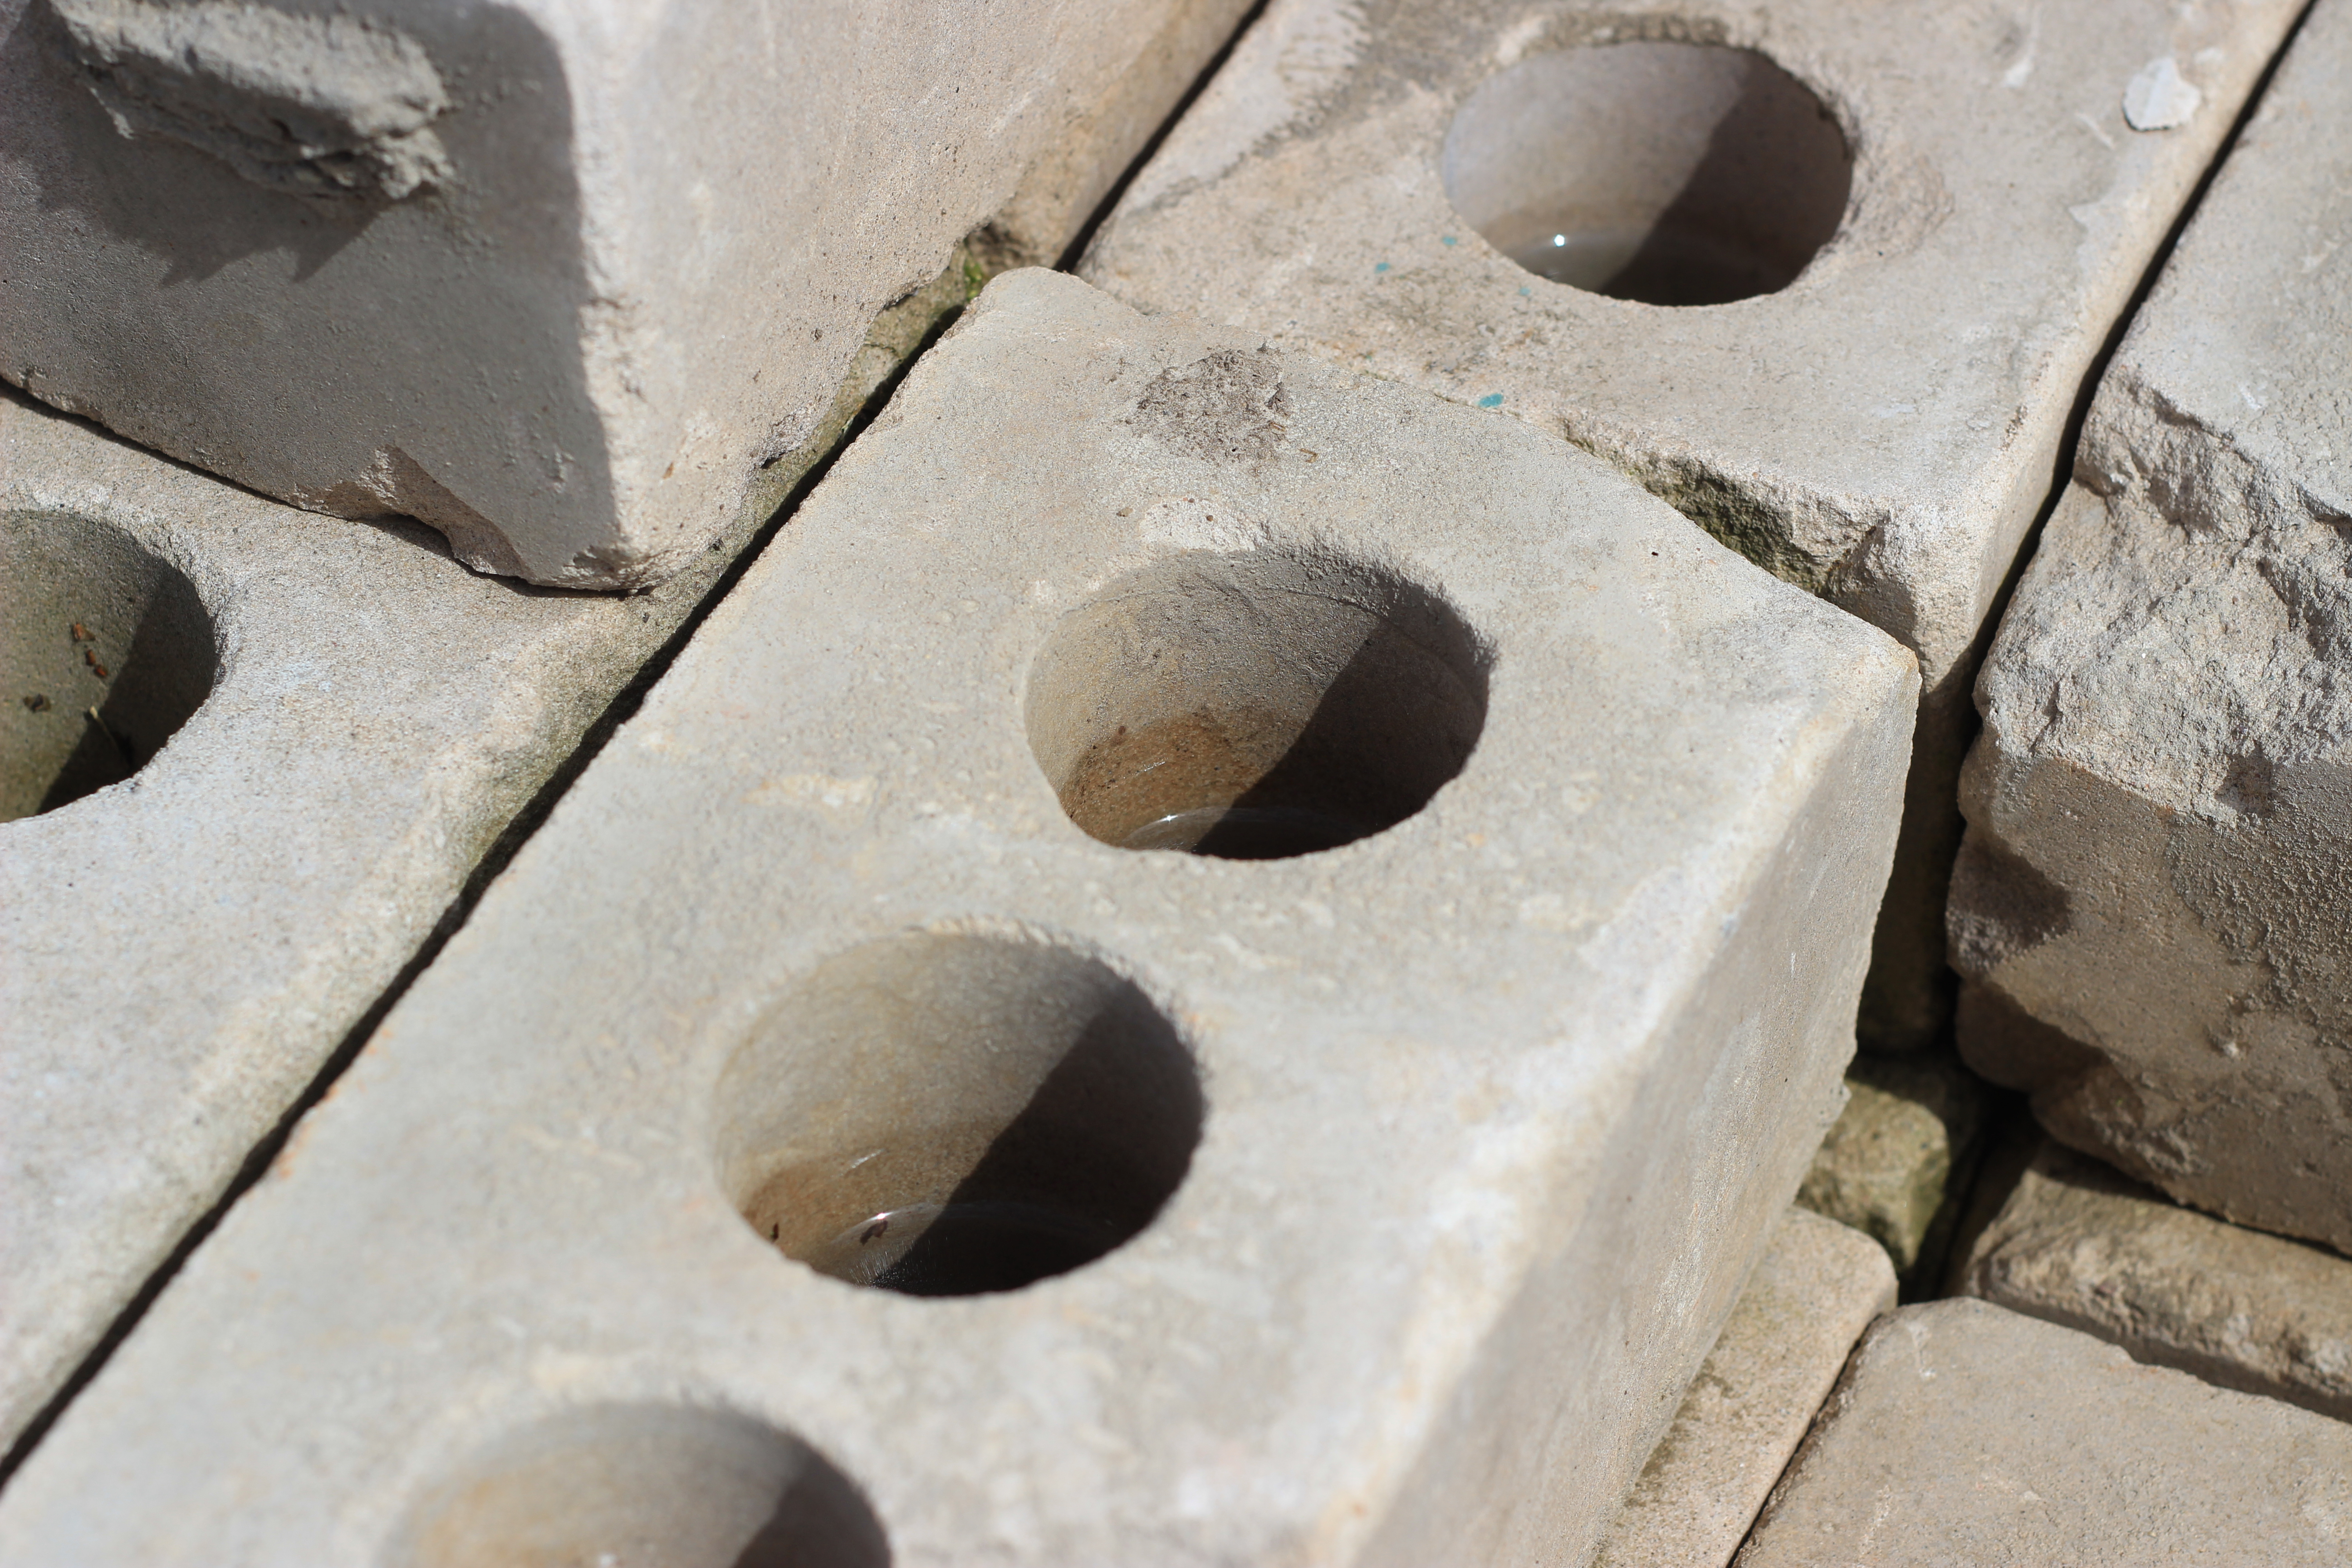
brick, brick texture, construction, concrete, brick holes, automotive tire, wood, gas, circle, composite material, pattern, metal, close up, auto part, automotive wheel system, soil, synthetic rubber, rock, font, rim, historic site, art, rust, pipe, cement, cylinder, tire